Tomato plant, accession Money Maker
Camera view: bottom (45 deg); turntable rotation: 60 degrees
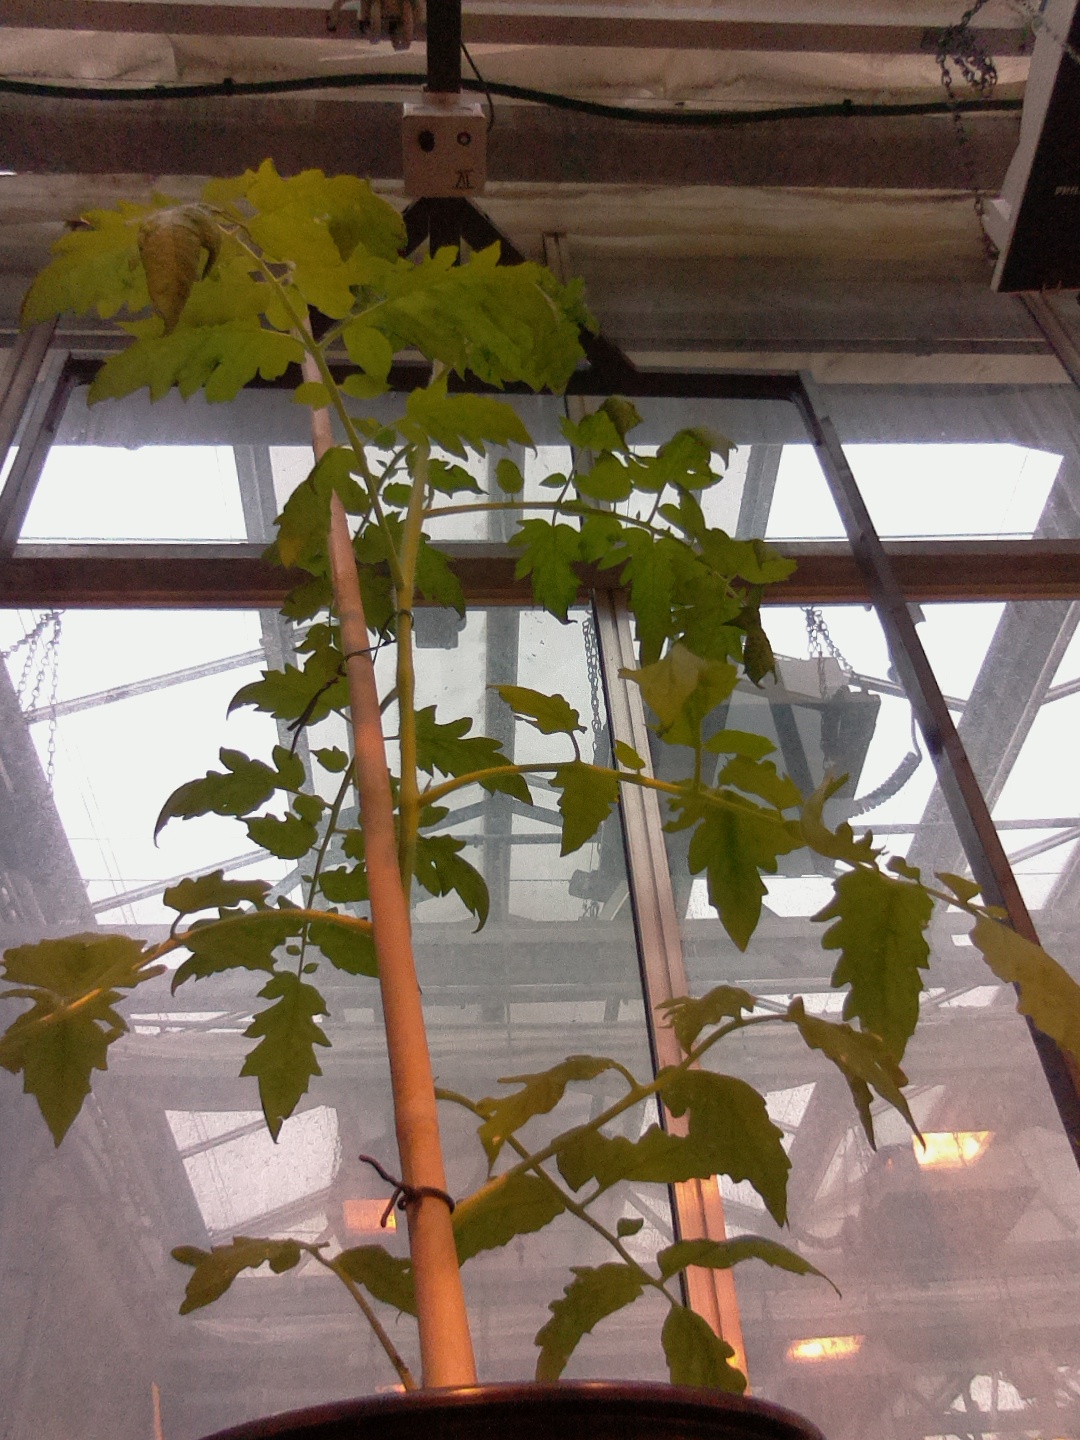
BBCH growth stage 54: 4 inflorescences visible